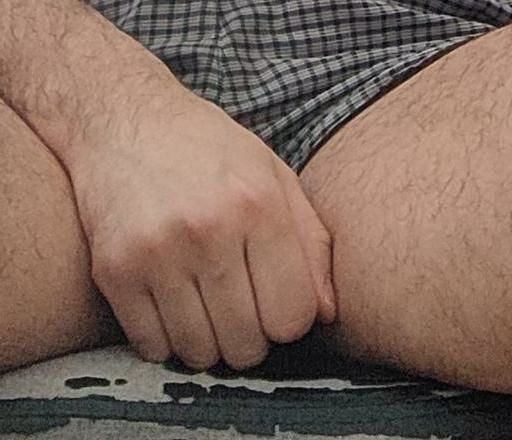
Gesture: no_gesture